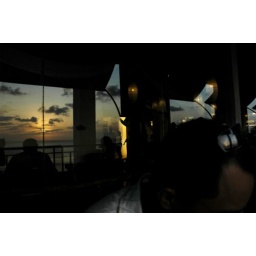
A sunset reflected in a glass window of a cafe at Kuta beach, Bali.